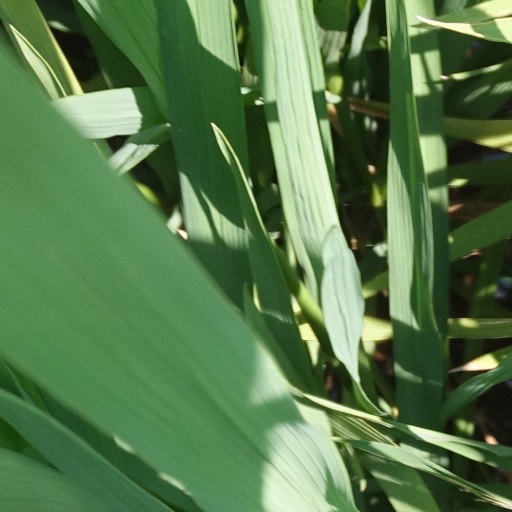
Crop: rice